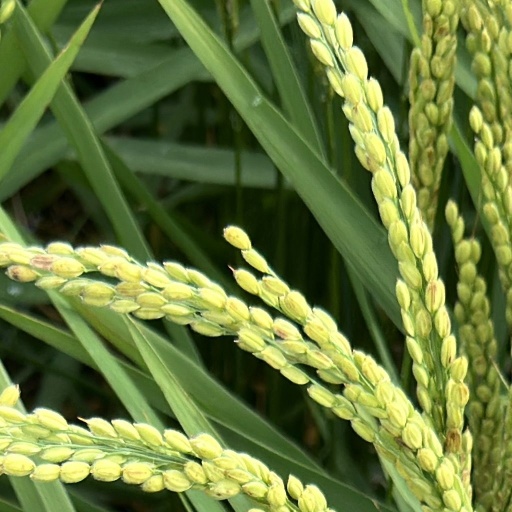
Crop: rice